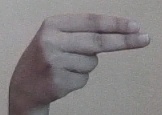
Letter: ain